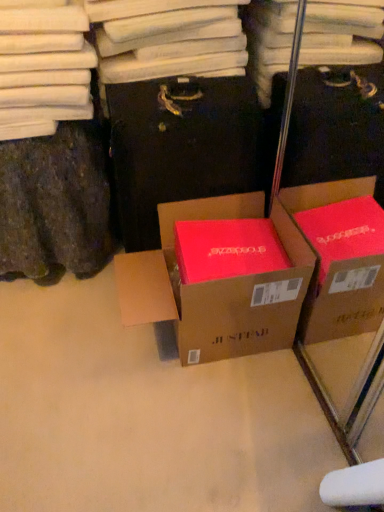
Question: Locate a point on the matte cardboard box at center. Your answer should be formatted as a tuple, i.e. [(x, y)], where the tuple contains the x and y coordinates of a point satisfying the conditions above. The coordinates should be between 0 and 1, indicating the normalized pixel location of the point.
Answer: [(0.573, 0.541)]